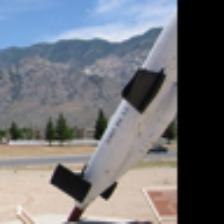
Label: NonHuman